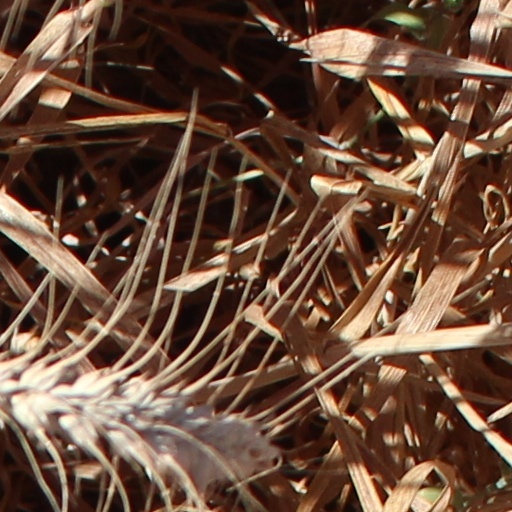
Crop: wheat